Nant, Aveyron

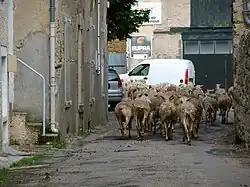
Herd of dairy sheep in the village

The local economy is characterised by traditional agriculture based on sheep farming for the production of roquefort, pérail and tome cheeses, and for the production of calves and lambs intended for fattening. There is some diversification towards aquaculture, beekeeping, the production of firewood and rural tourism.